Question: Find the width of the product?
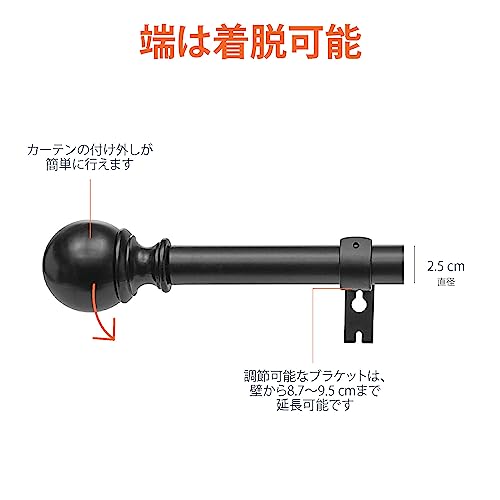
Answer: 2.5 centimetre